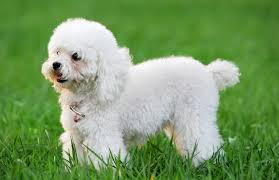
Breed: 200-n000010-miniature_poodle